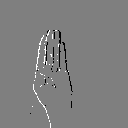
ASL letter: b